Battle of the Granicus

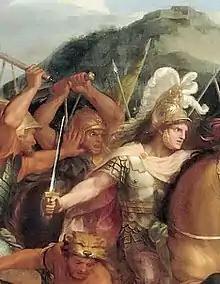
Spithridates, the Persian satrap of Ionia and Lydia, attacks Alexander from behind. Detail from Charles le Brun's "Battle of the Granicus".

Continuing Arrian's narrative, Alexander and his men engaged the Persians and their leaders in a hard-fought battle. The Macedonians eventually got the upper hand because their lance (the xyston) was more effective in melee than the javelin used by the Persians. During the battle, Alexander himself broke his lance and asked his servant Aretis for another. As Aretis had also broken his during the fighting, Demaratus of Corinth handed his lance to Alexander. Alexander then saw Mithridates, the son-in-law of Darius, leading a cavalry unit. Alexander charged and killed him with a lance thrust to his face. Another Persian noble, Rhosaces, then hit Alexander on the helmet with a sword, but the helmet protected him. Alexander dispatched Rhosaces by thrusting him in the chest with his lance. Sphithridates was about to attack Alexander from behind with his sword, but his sword arm was cut off by Cleitus the Black. The other Macedonian cavalry had by then established a foothold on the river bank and reinforced Alexander's force.